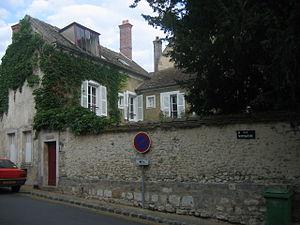
Moret-sur-Loing, Seine-et-Marne, France
Alfred Sisley, né le 30 octobre 1839 à Paris et mort le 29 janvier 1899 à Moret-sur-Loing, est un artiste peintre et graveur anglais, rattaché au mouvement impressionniste et vivant et travaillant en France.